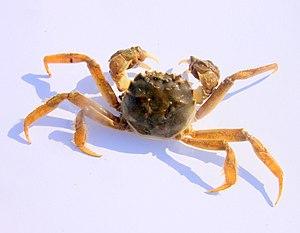
Eriocheir sinensis, connu aussi sous les noms de crabe chinois et crabe poilu de Shanghai est une espèce de crabes fouisseurs. Il creuse des galeries dans les berges limoneuses, aboutissant à une « chambre » de la famille des Varunidae.